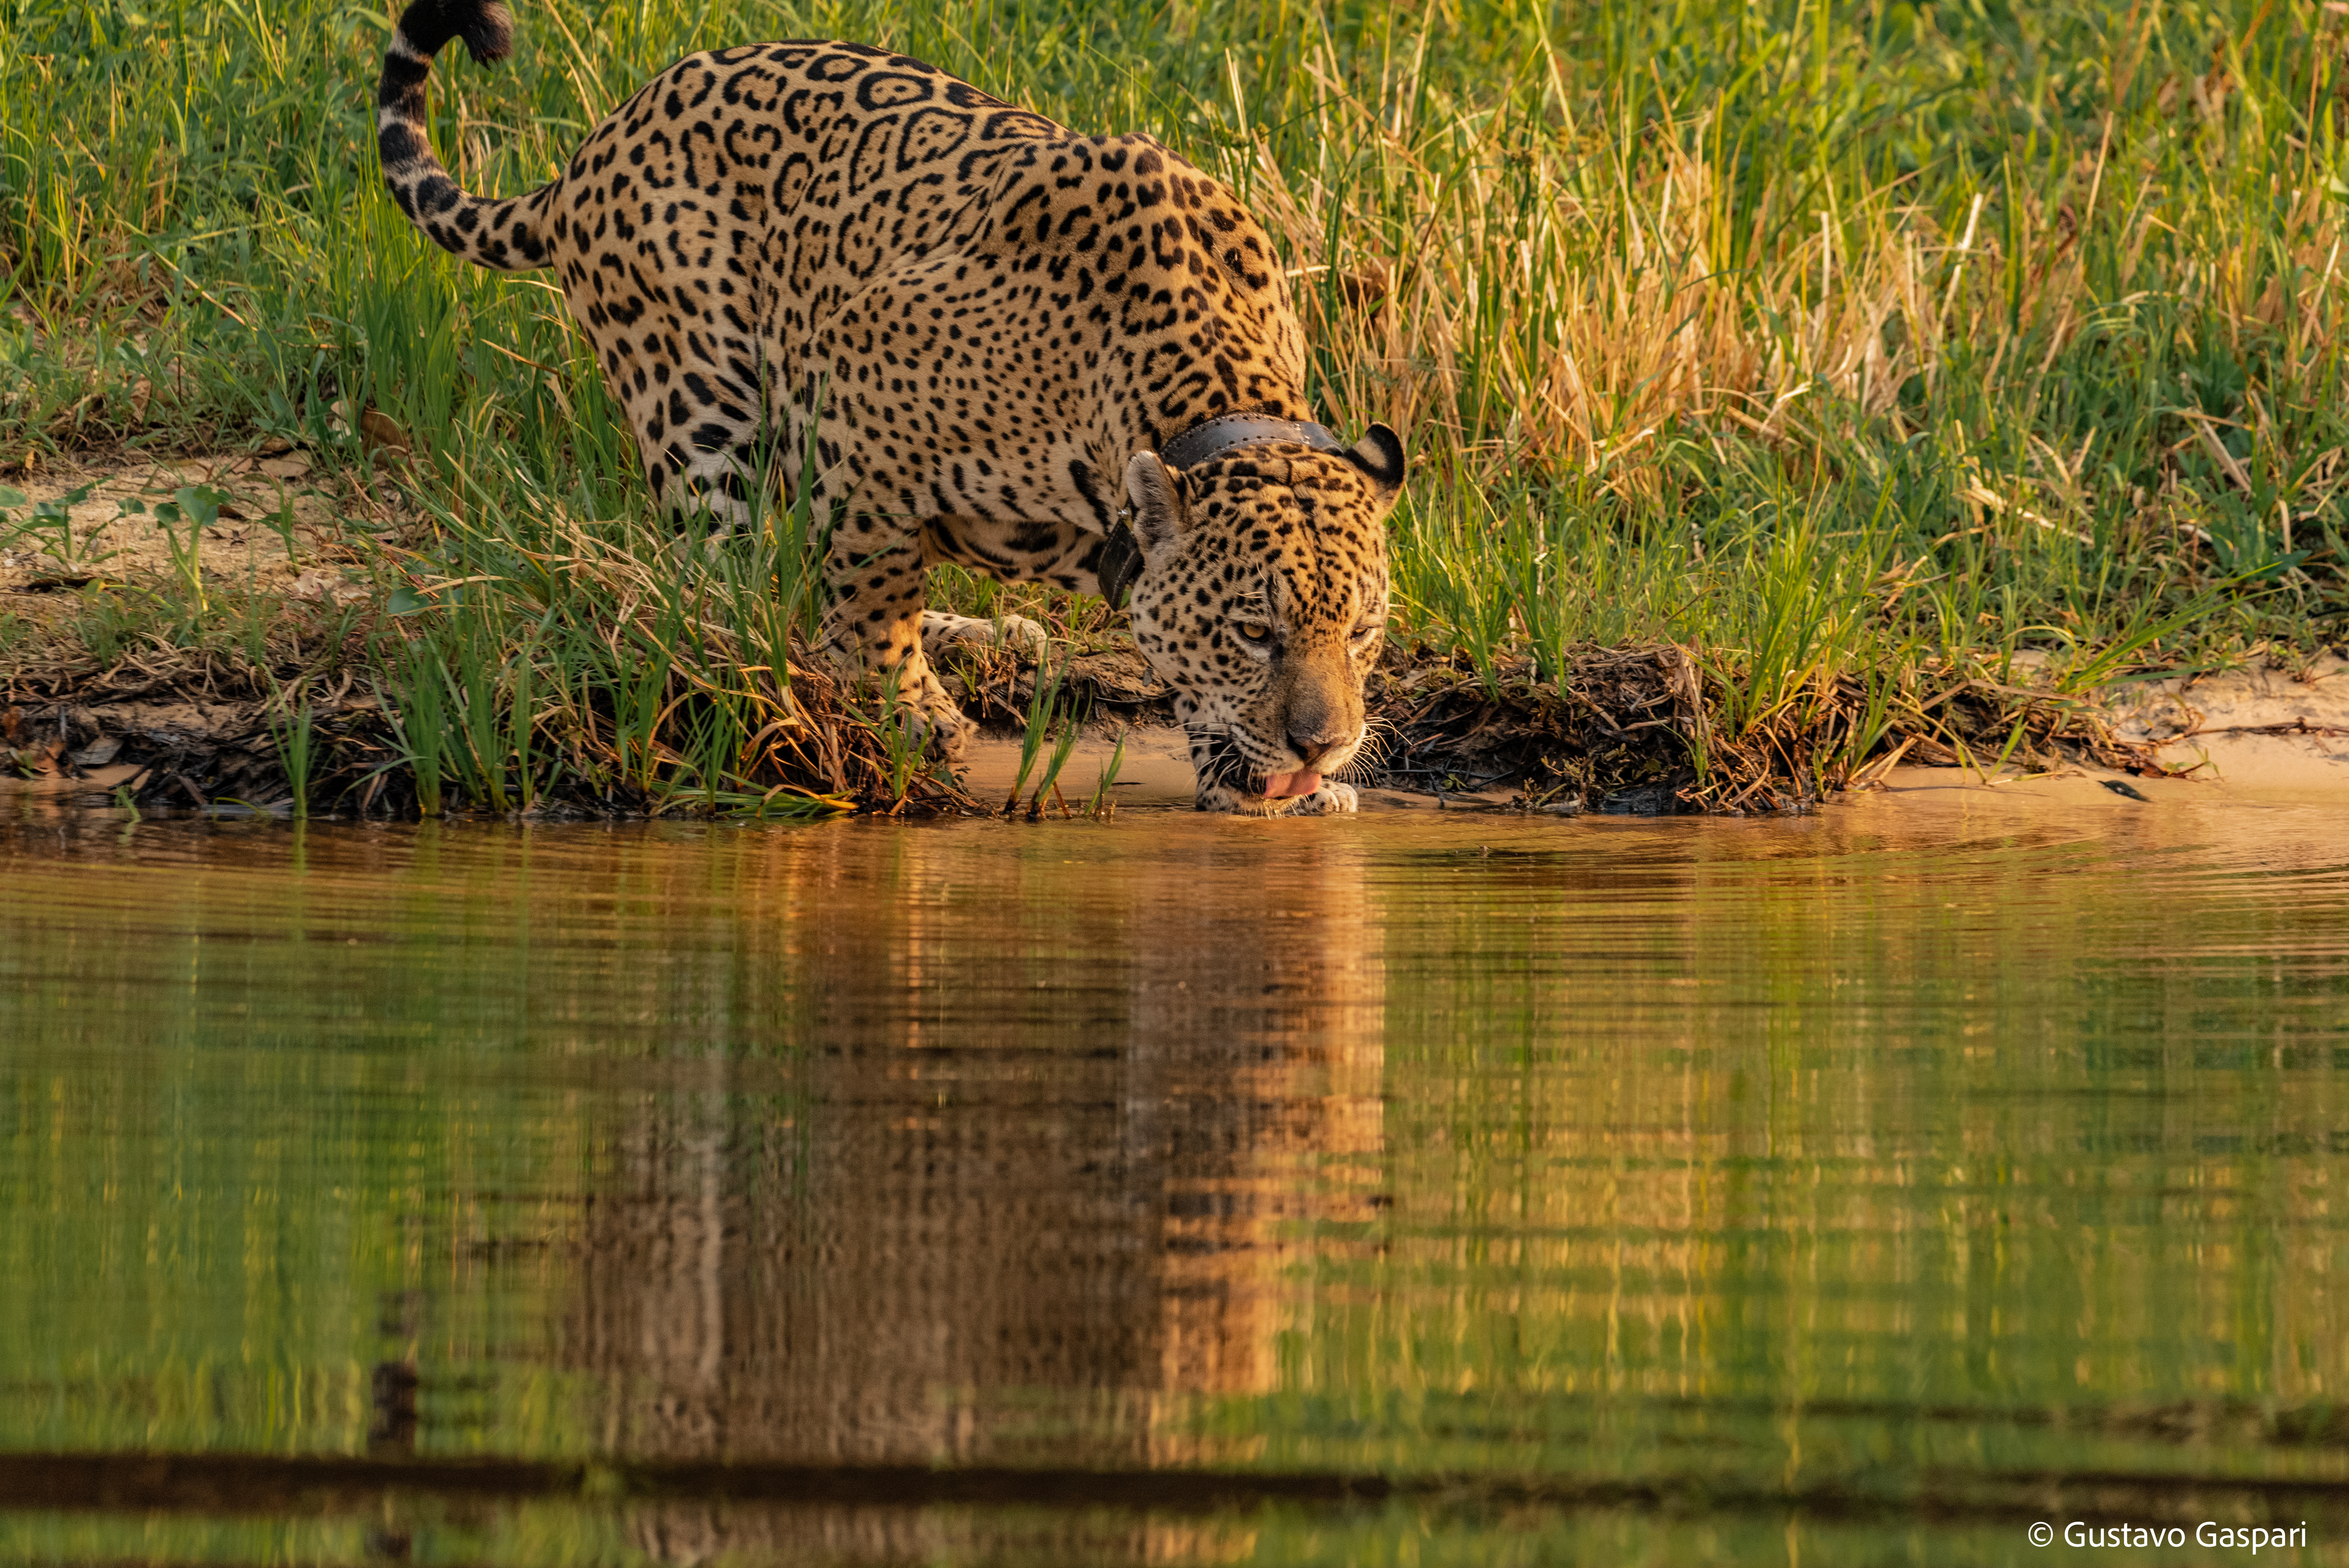
Jaguar: Ousado